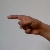
The image shows a hand gesture representing the letter 'G' in Indian Sign Language.